Stock-taking

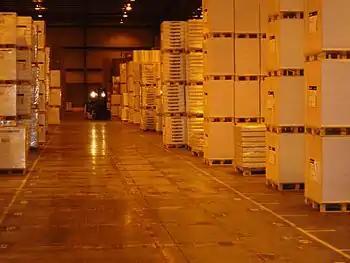
A warehouse filled with stock

Stock-taking or "inventory checking" or "wall-to-wall" is the physical verification of the quantities and condition of items held in an inventory or warehouse. This may be done to provide an audit of existing stock. It is also the source of stock discrepancy information. While they are often used interchangeably, stock and inventory are two different things. Stock is the products sold by a business. Inventory includes all items required to make, store or sell your stock.